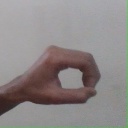
अक्षर: औ